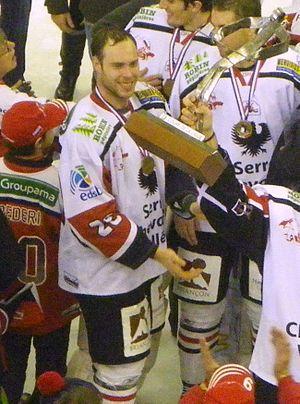
Braden Walls avec les Diables Rouges de Briançon lors de la victoire en coupe de la ligue de hockey sur glace 2012
Braden Walls est un joueur professionnel de hockey sur glace canado-britannique. Il évolue au poste d'attaquant.